Poznań Goats

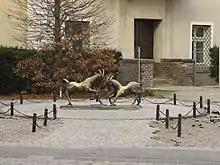
Goats sculpture

Goat sculpture is located on Collegiate Square, near the main entrance to the Municipal Office, the former Jesuit College. The sculpture was designed by Robert Sobociński in 2002. In 2019, due to renovations of the square, the goat sculpture was moved to Chopin Park.